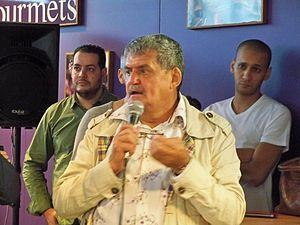
Christian Etienne, lors de la fête de la Gastronomie aux Carré des Gourmets de Vedène (84)
Le département de Vaucluse accueille quelque 3 500 000 touristes chaque année.